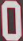
Number: 0